Palma de Mallorca

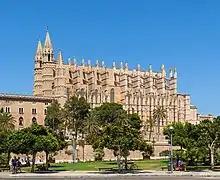
La Seu, Palma Cathedral, built between 1229 and 1346

Since the advent of mass tourism in the 1950s, the city has been transformed into a tourist destination and has attracted many workers from mainland Spain. This has contributed to a huge change in the city's traditions, its language, and its economic power.